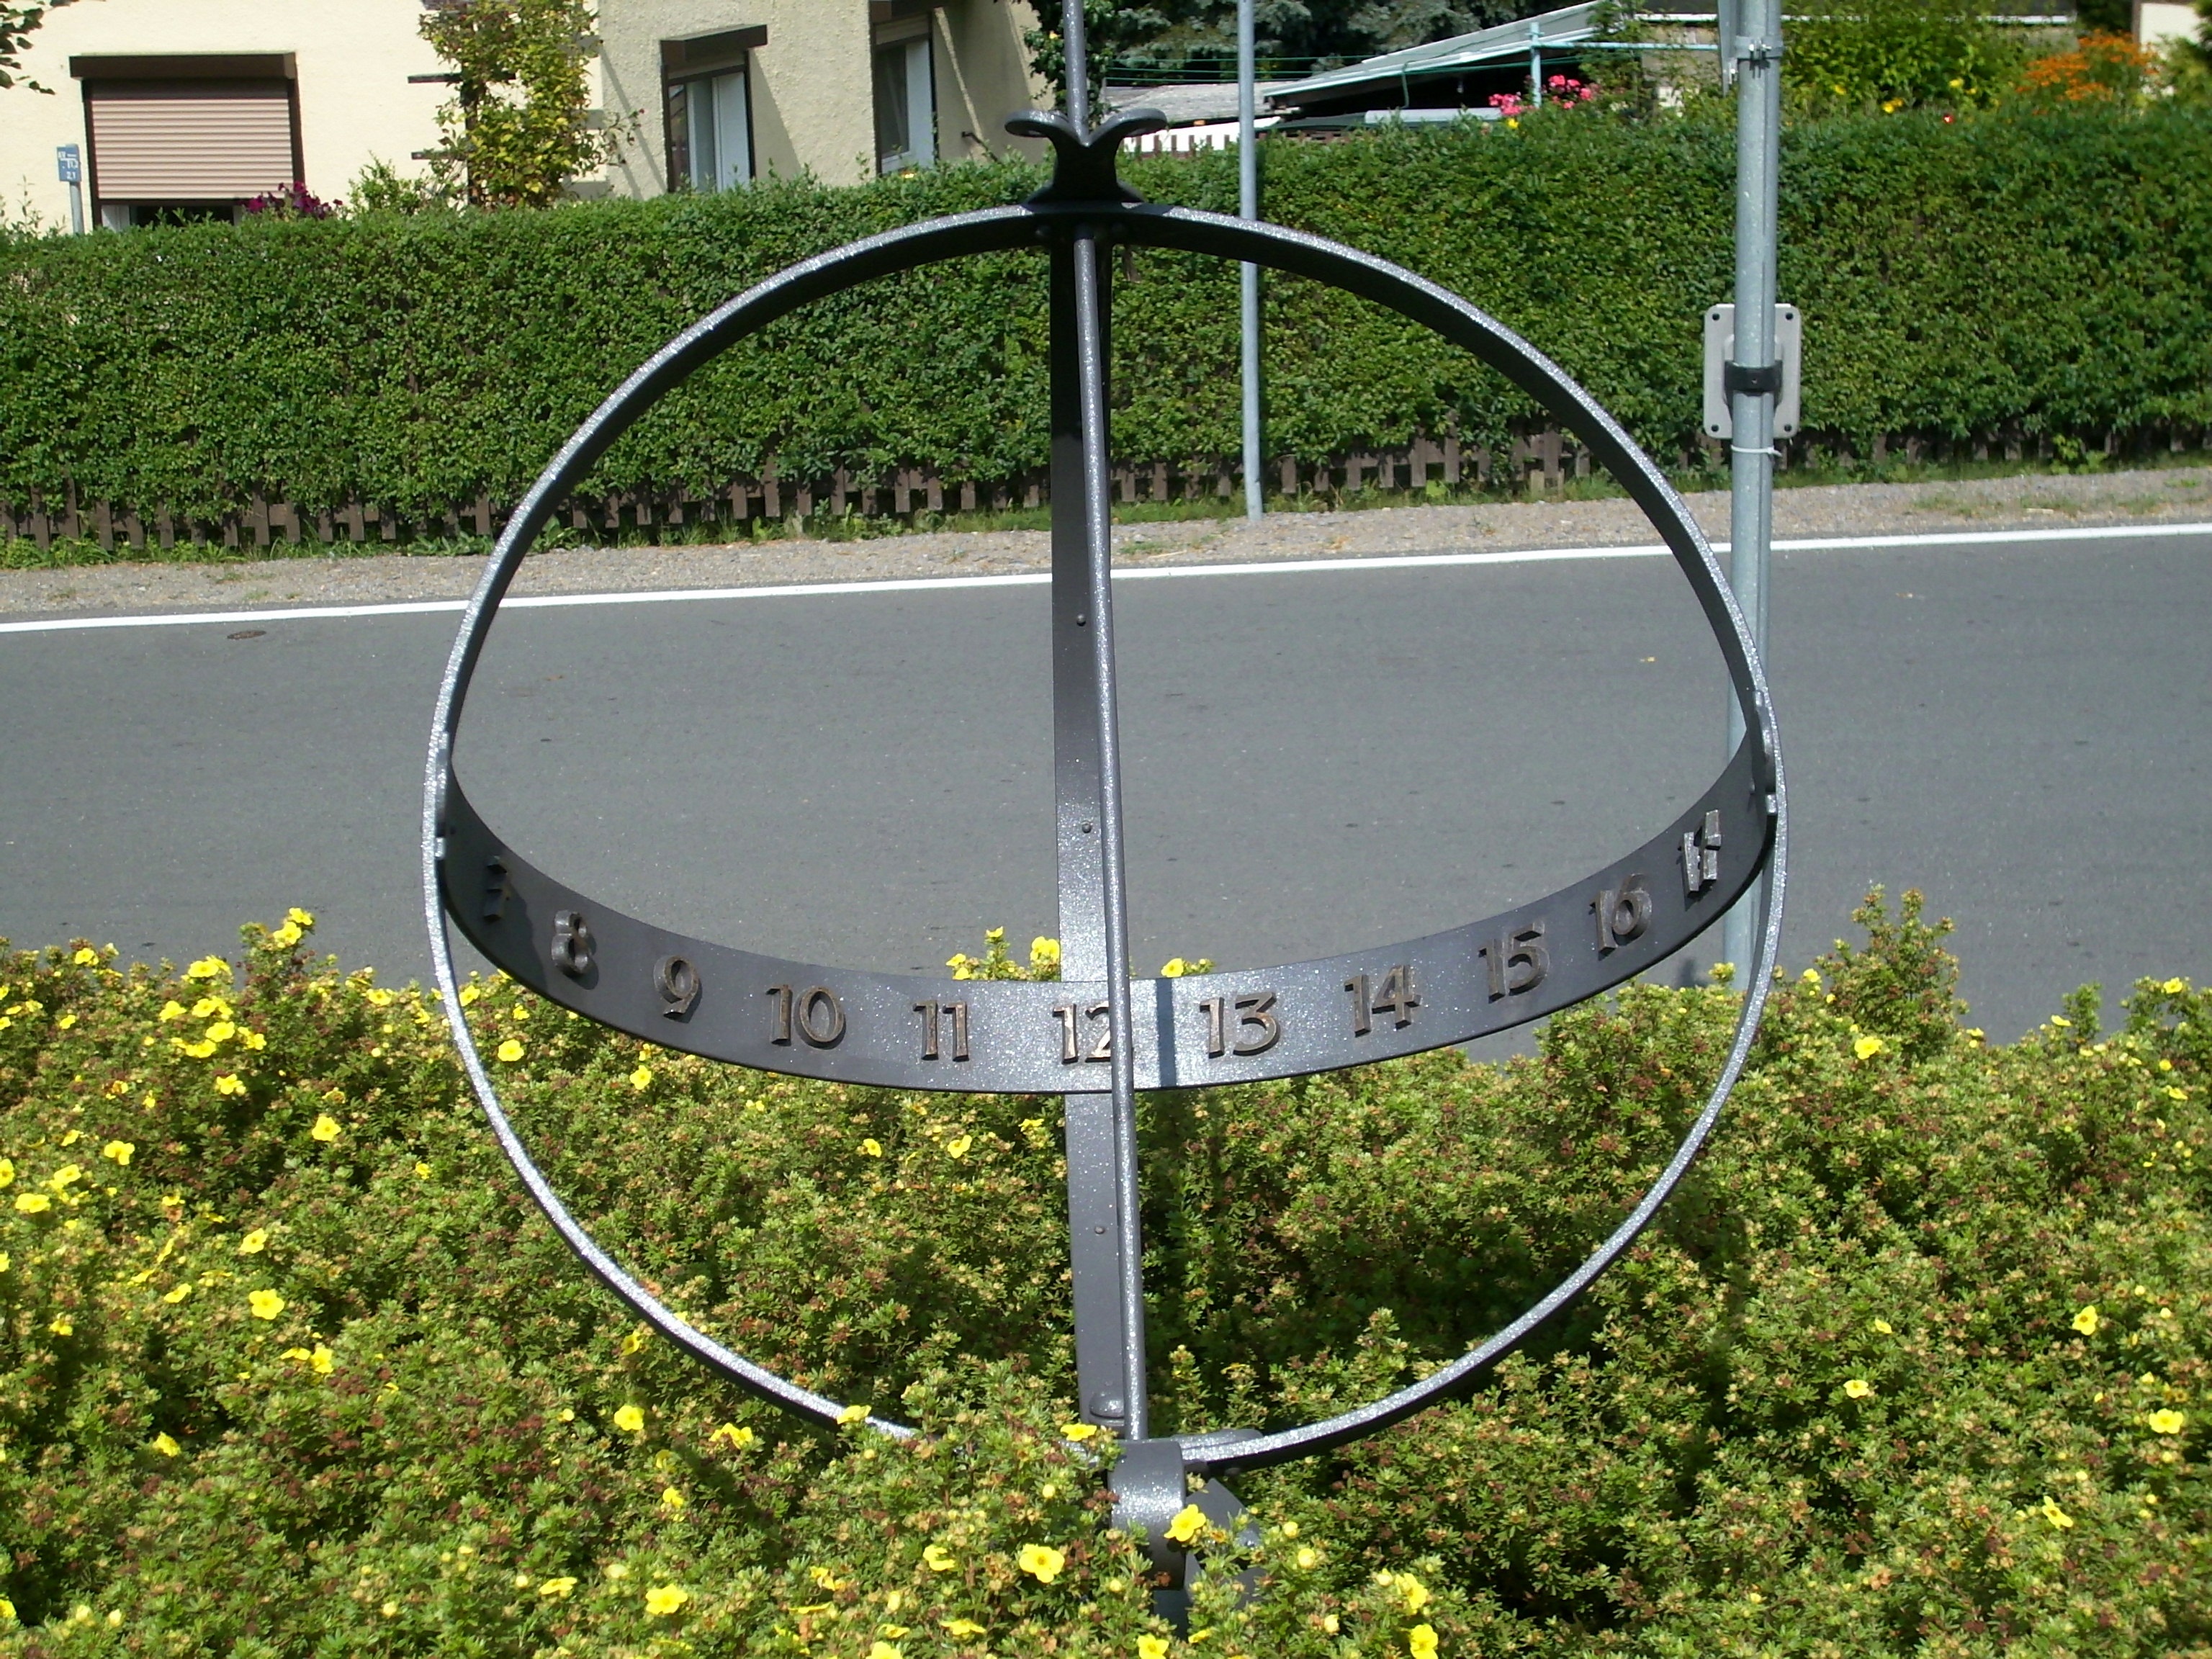
lawn, wheel, sunlight, timepiece, sports equipment, trampoline, playground, net, sundial, time indicating, time of, man made object, outdoor play equipment, trampolining equipment and supplies